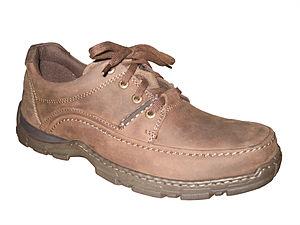
Hush Puppies est une marque américaine de chaussures créé en 1958, dont le siège se trouve à Rockford. La mascotte de la marque est un chien de race basset hound nommé Jason.